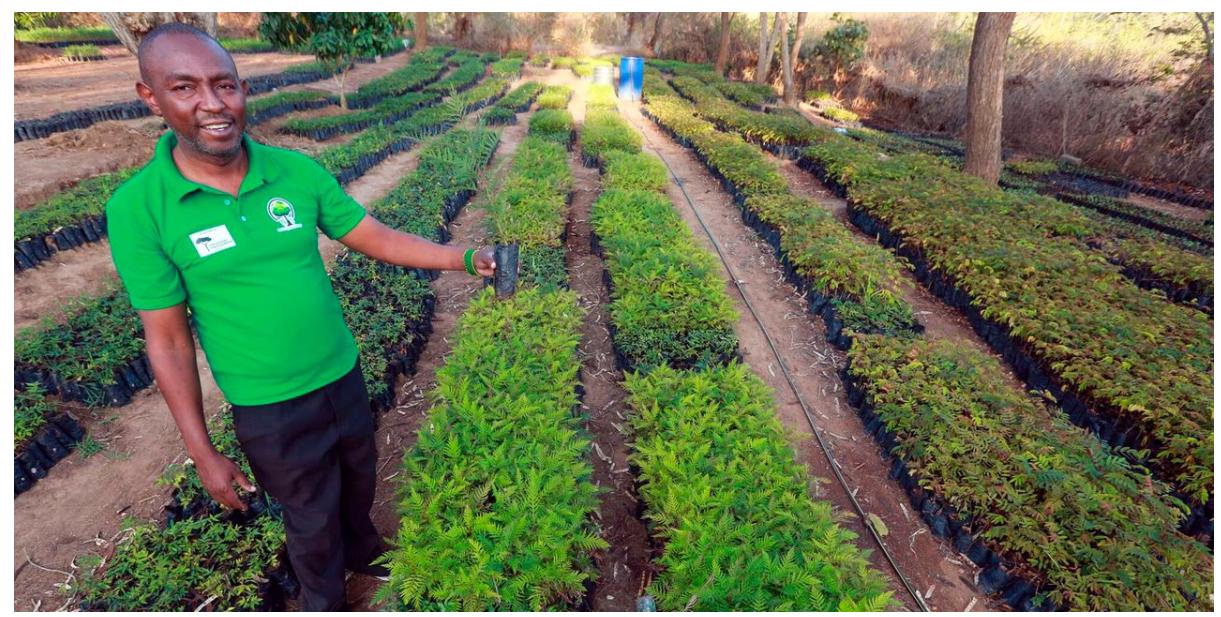
Mwanaume aliyevaa shati la kijani amesimama katikati ya kitalu kikubwa chenye safu ndefu za miche midogo iliyopandwa kwenye mifuko myeusi, anaonyesha kitalu hicho. Na kwa nyuma kuna miti mikubwa na chombo cha kuhifadhia maji. Hii ni kwamba vitalu vya miti kama hivi ni muhimu sana kwa juhudi za upandaji wa miti na uhifadhi wa mazingira ambazo huchangia katika kupambana na mabadiliko ya tabia ya nchi na kuboresha mfumo wa ikolojia.